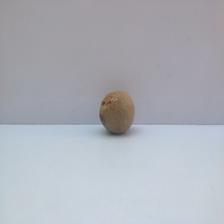
Size: Spoiled